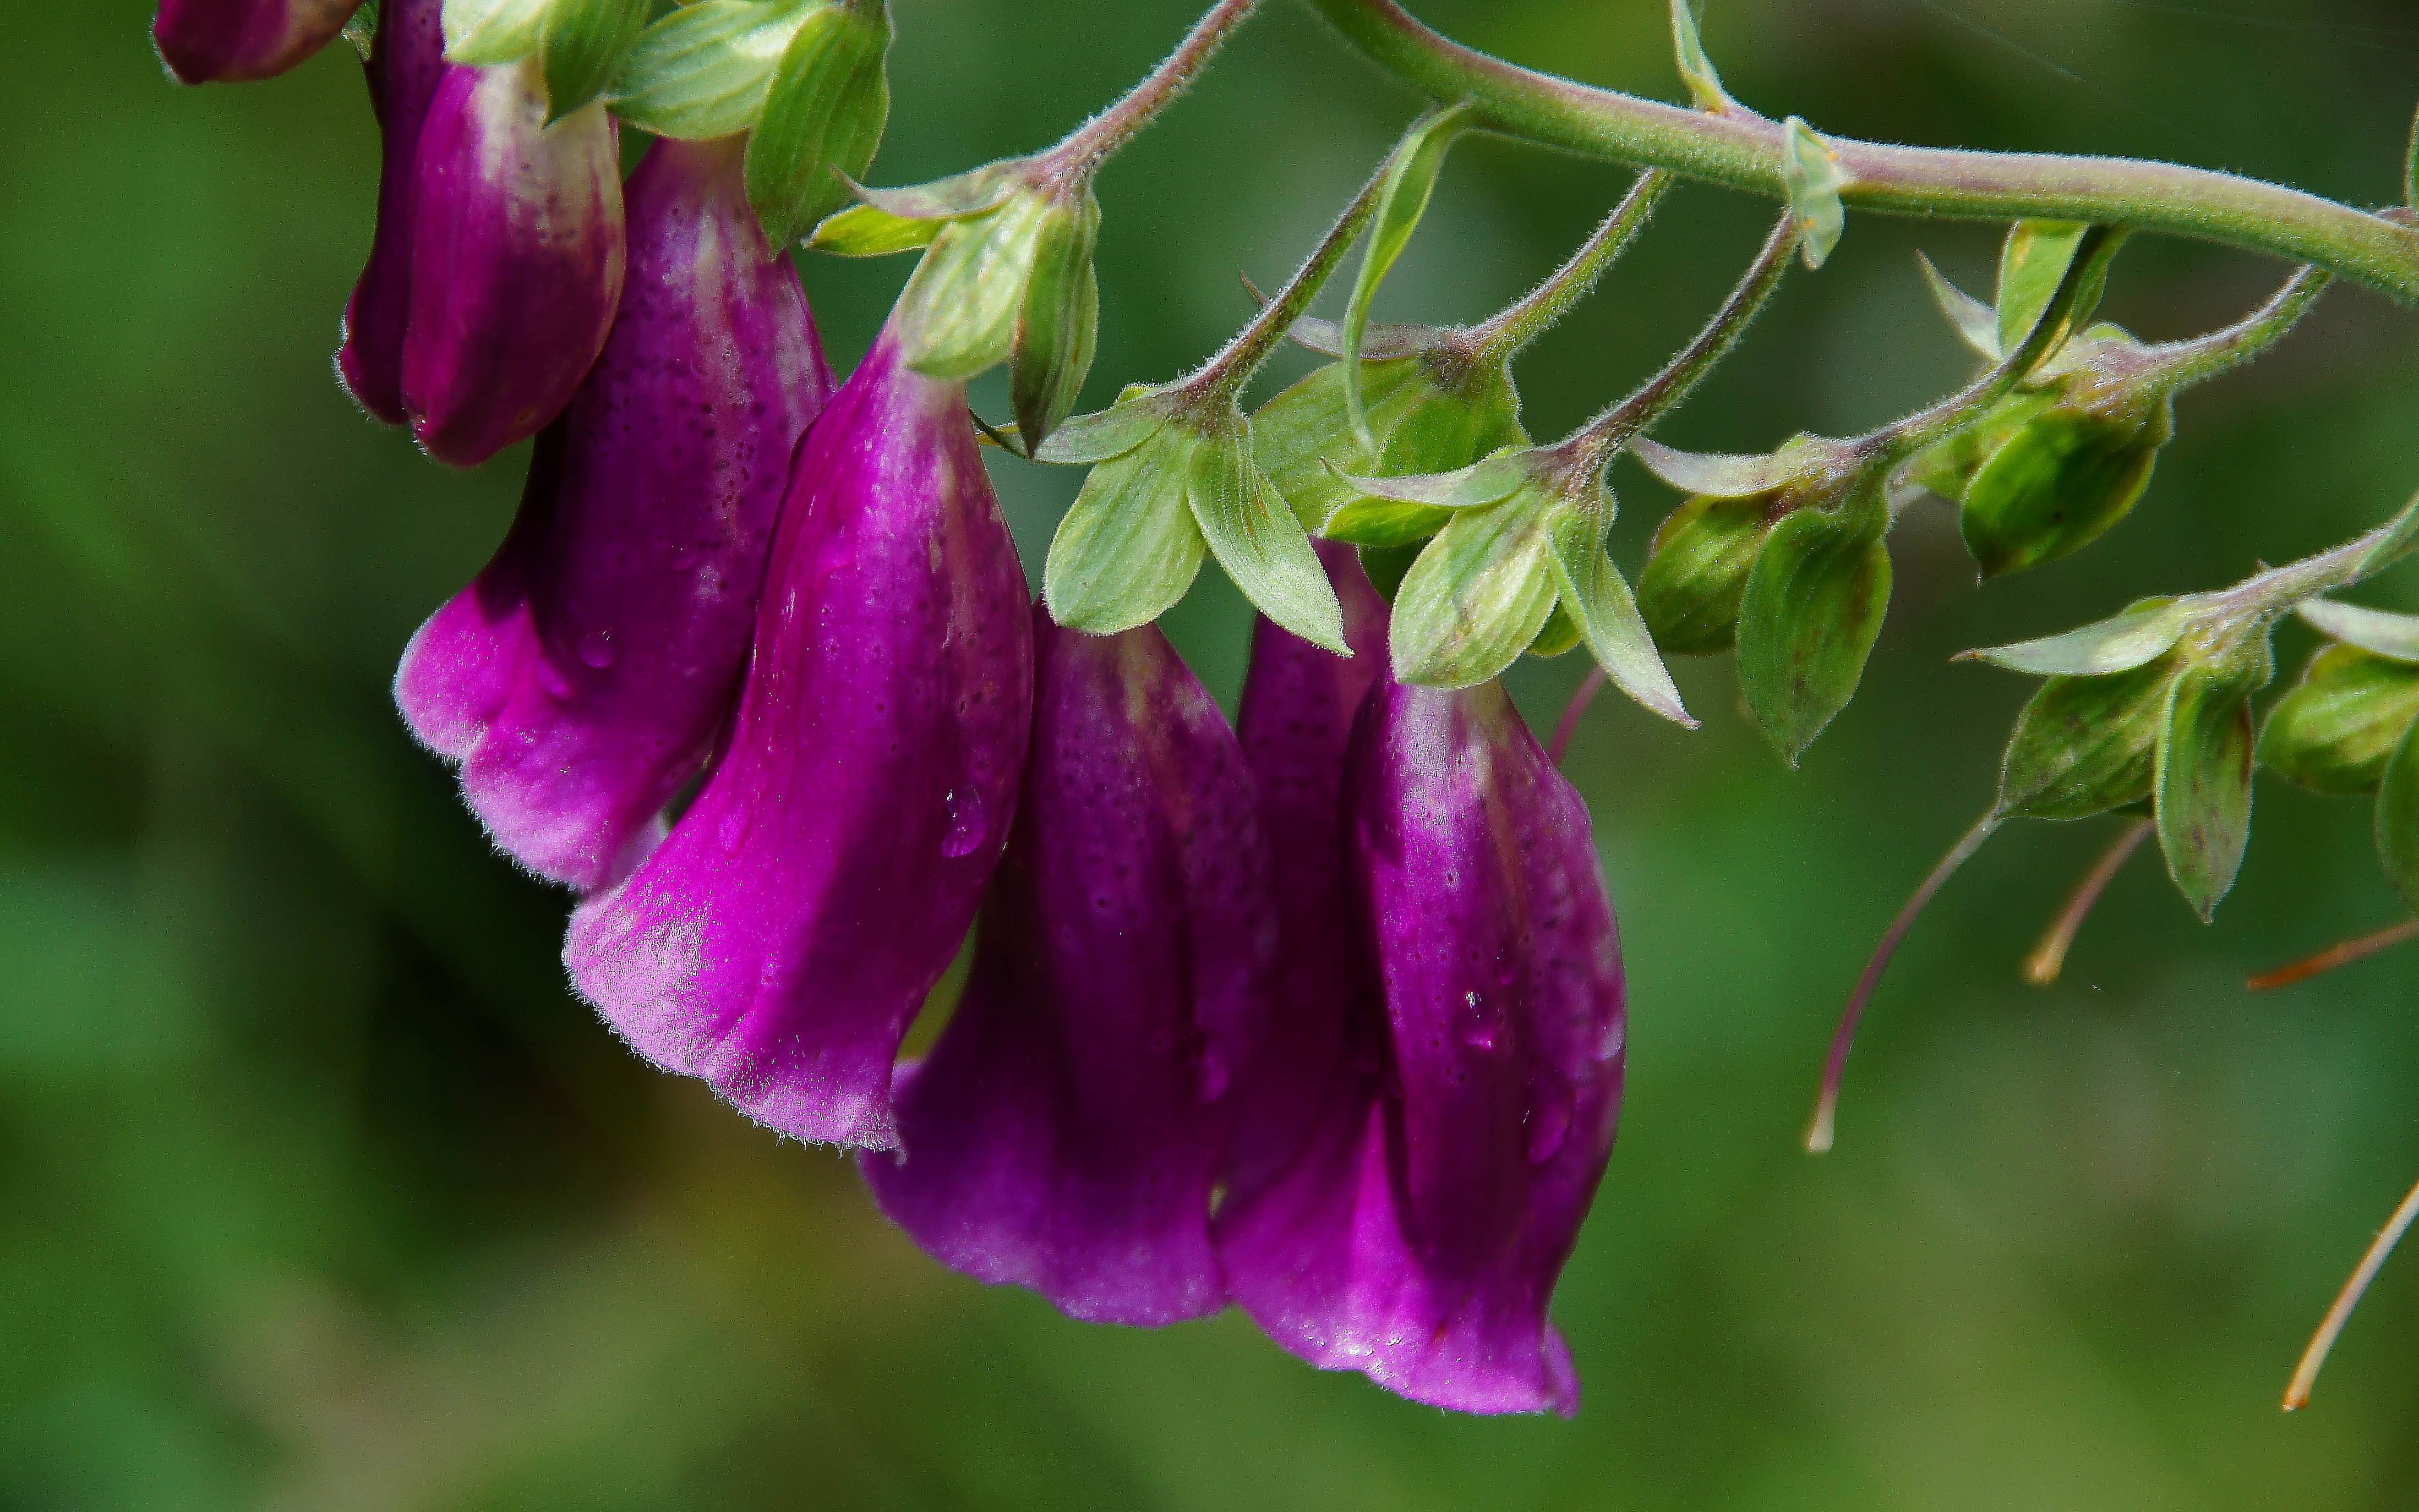
nature, blossom, plant, flower, petal, green, macro, botany, flora, wildflower, flowers, shrub, naturaleza, flores, ggl1, gaby1, sonydt18250, sonyslta55v, macro photography, flowering plant, plant stem, land plant